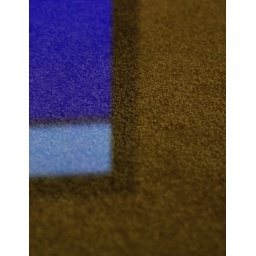
reflection from a TV on a glass coffee table with carpet in background.